Your Party

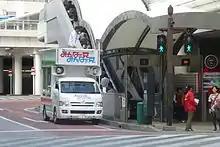
A campaign truck announcing policy outside Kashiwa Station in Chiba.

Led by Yoshimi Watanabe, who split from the Liberal Democratic Party (LDP), the party was founded on August 8, 2009 after then-Prime Minister Taro Aso dissolved the lower house. One concept behind the party was to make the government more democratic, and to eliminate control of the government by non-elected members established in the bureaucracy. In this respect, Watanabe has repeatedly stated that his position is compatible with the Democratic Party of Japan.